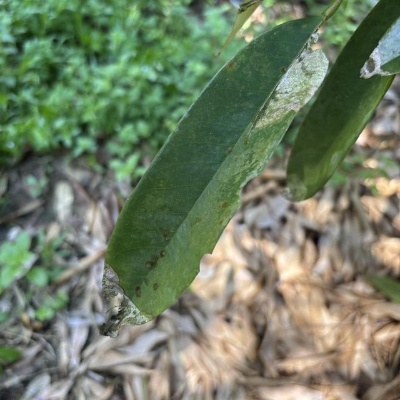
Label: Leaf_Blight